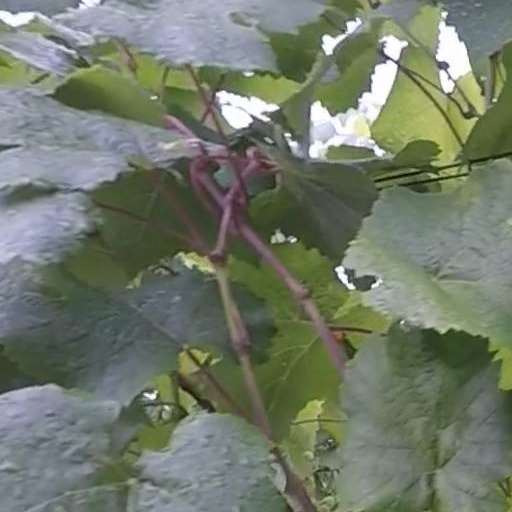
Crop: grape